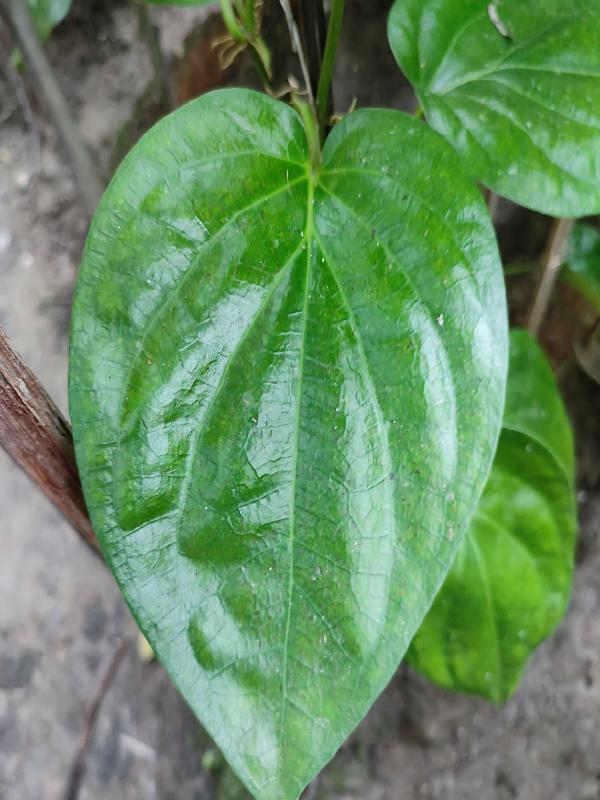
Label: Healthy_Leaf